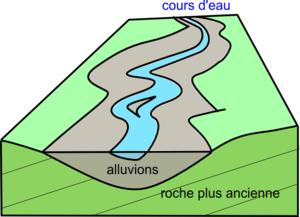
Croquis structural d'alluvions
Cet article fournit diverses informations sur la géologie de la commune de Thénia, sur le territoire du Âarch des Aïth Aïcha, dans la wilaya de Boumerdès en Algérie.
Le substratum ou substrat ou dans certains cas le soubassement est la formation géologique sur laquelle repose les terrains ou les artéfacts servant de référence. Le passage au substratum, stratigraphiquement plus ancien que ce qu'il supporte, est généralement souligné par une discontinuité comme une discordance.
Une alluvion est un dépôt de débris, tels du sable, de la vase, de l'argile, des galets, du limon ou des graviers, transportés par de l'eau courante. Les alluvions peuvent se déposer dans le lit du cours d'eau ou s'accumuler au point de rupture de pente.